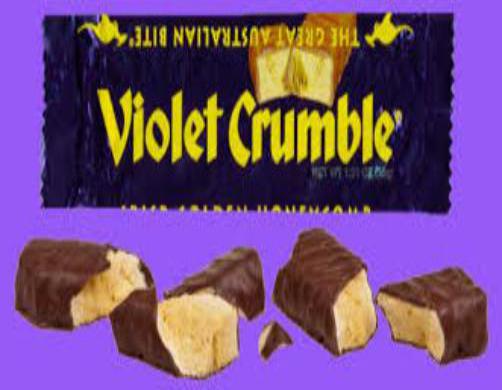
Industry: Food